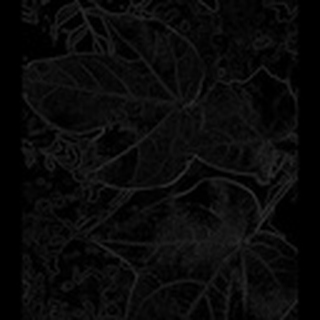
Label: healthy_cotton